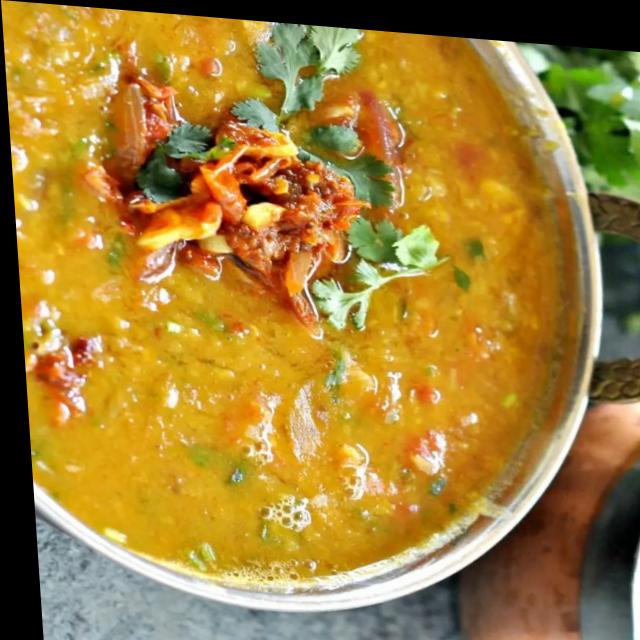
Dish: dal_makhani